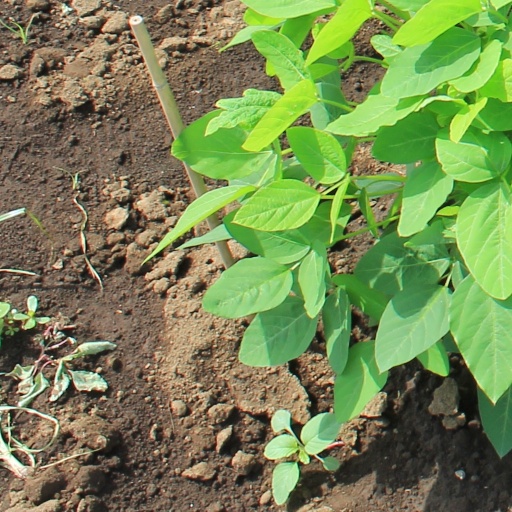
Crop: soybean